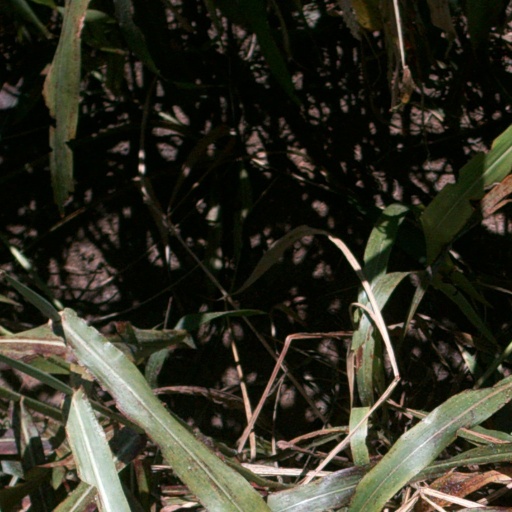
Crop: sorghum